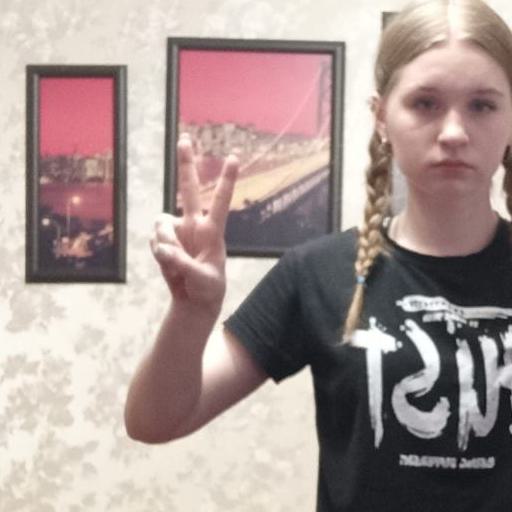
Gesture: peace